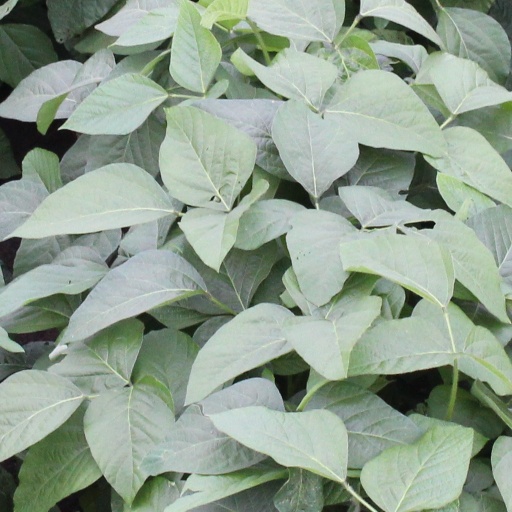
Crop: soybean